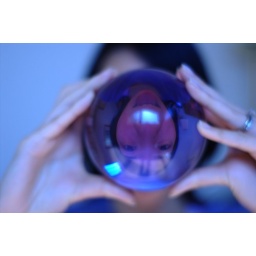
we found this crystal ball at my in law's house in cupertino.